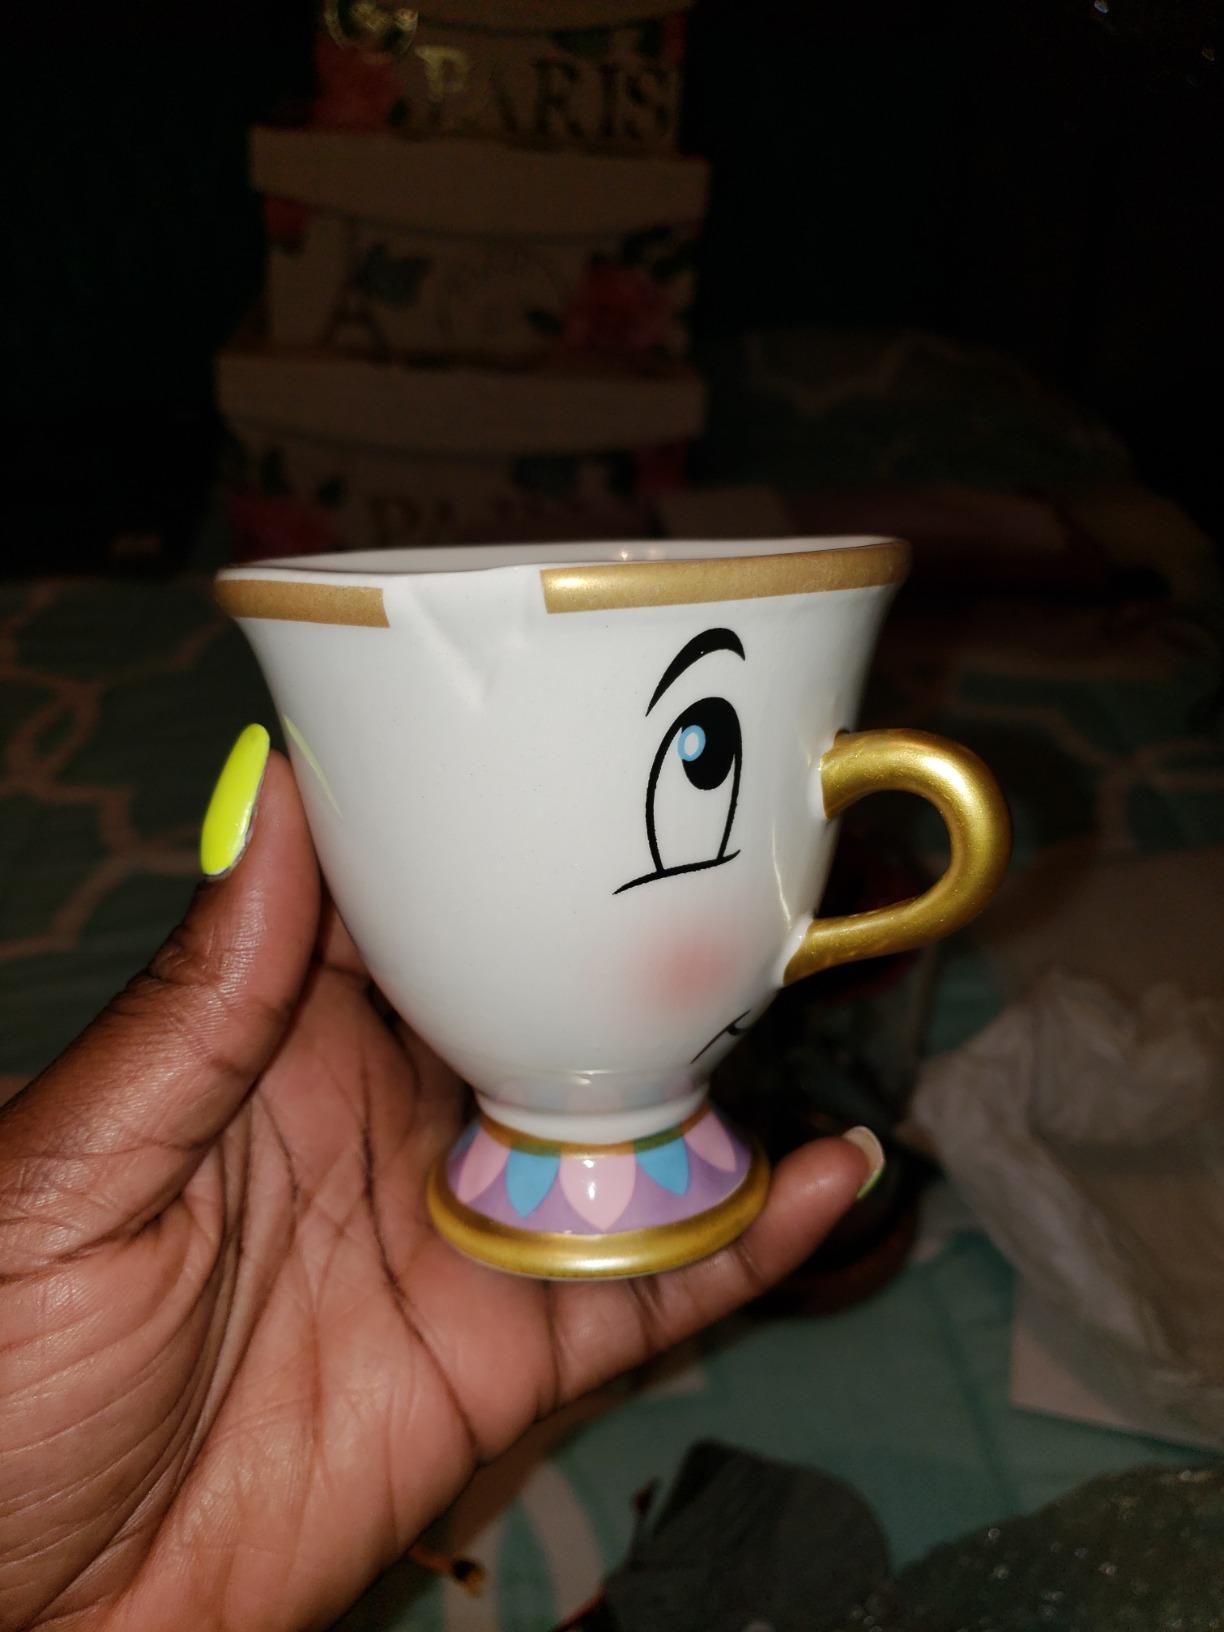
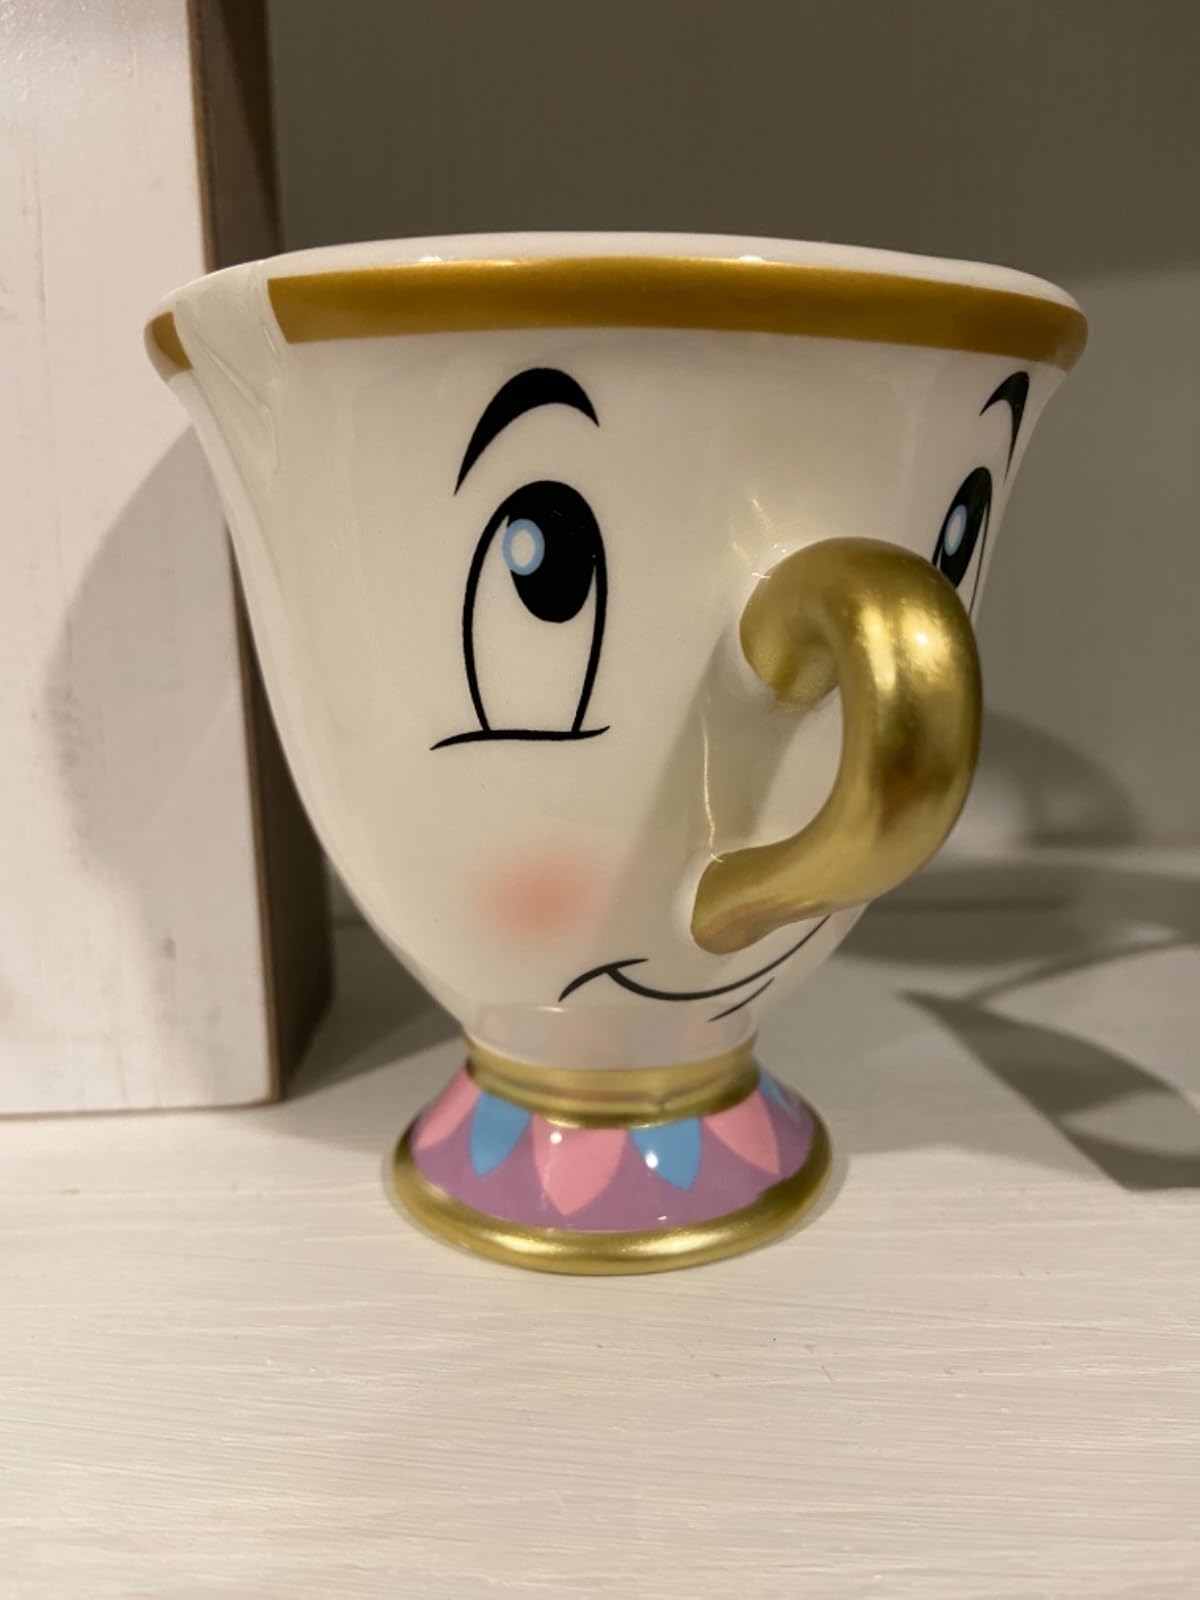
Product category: items_mug
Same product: yes